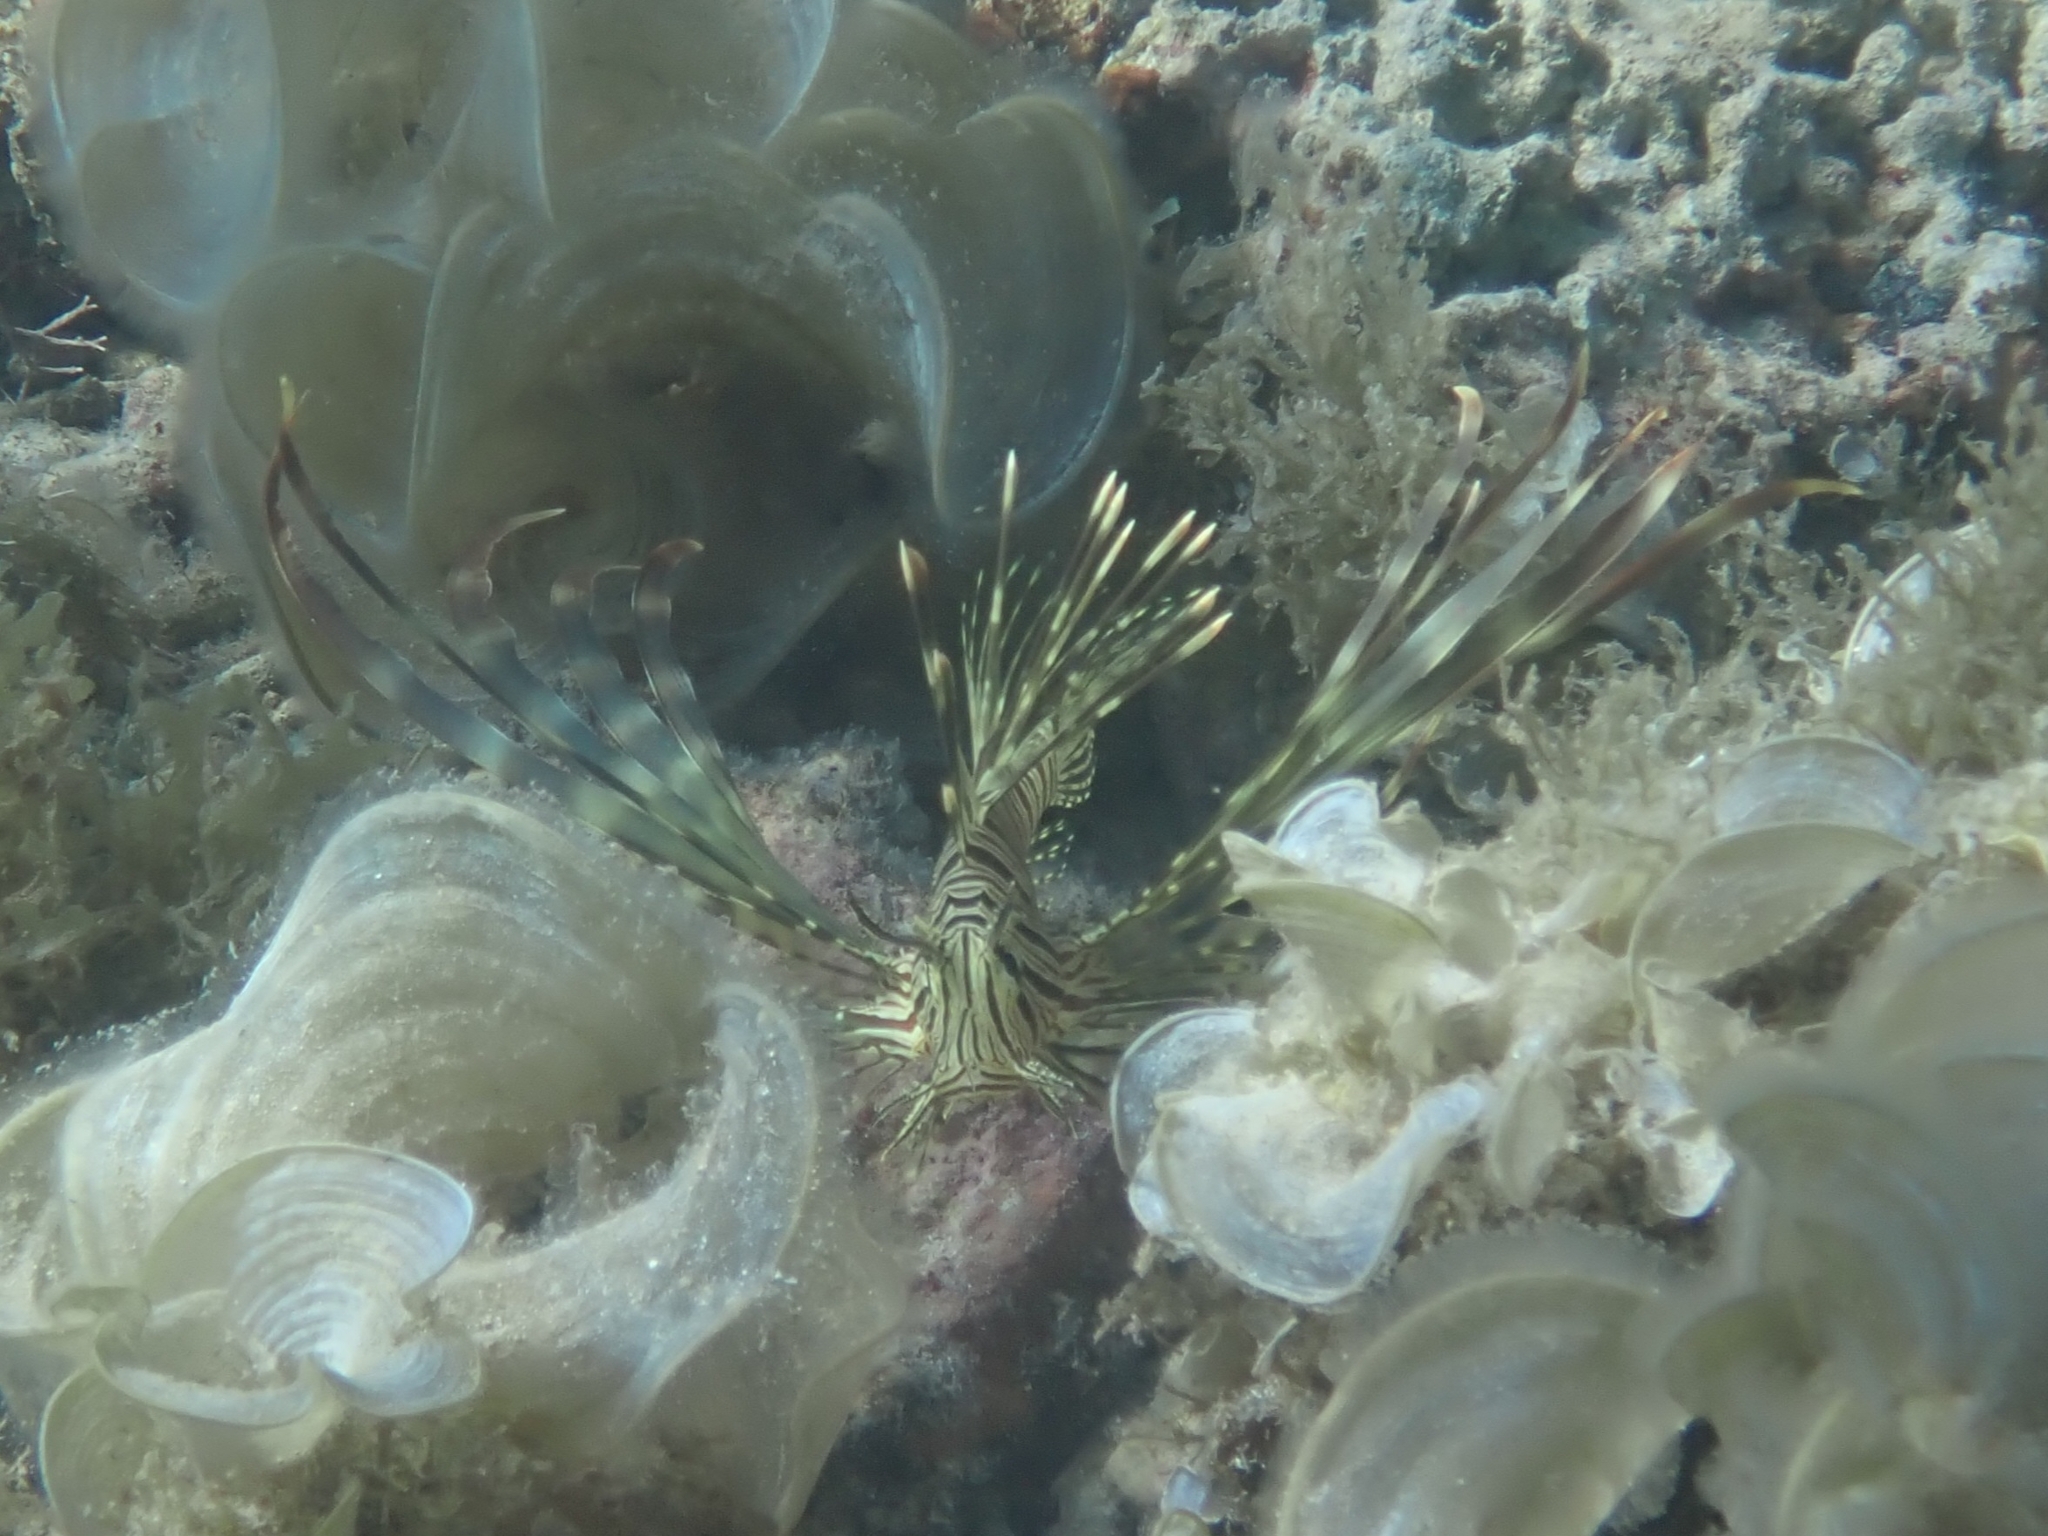
Pterois volitans (Red Lionfish)